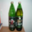
Label: bottle